Vouni

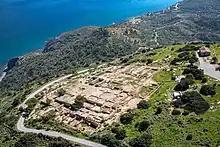
The Vouni palace.

In the second period (500 to 450–440 B.C), a rectangular room and a narrow corridor were added. Here, inside the wall, the archaeologists found four small boxes built of ashlar blocks as well as ash and carbonized matter and signs of smoke on the blocks, which indicates that the boxes were used for firing in some way. They interpreted this structure as a heating room for the room above, which creates something like a sudatorium. One cult-house was added to the south of the palace. Otherwise, the structure stayed the same as in period 1.